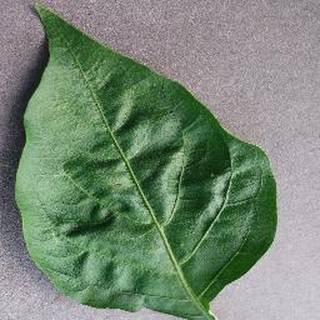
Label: healthy_bell_pepper